Chinese numismatic charm

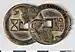
A visual pun using a bat and the "eyes" of two Wu Zhu cash coins.

Chinese marriage charms (Traditional Chinese: 夫婦和合花錢; Simplified Chinese: 夫妇和合花钱; Pinyin: "fū fù hé hé huā qián") are Chinese numismatic charms or amulets that depict scenes of sexual intercourse in various positions. They are known by many other names, including secret play coins (Traditional Chinese: 秘戲錢; Simplified Chinese: 秘戏钱; Pinyin: "mì xì qián"), secret fun coins, hide (evade) the fire (of lust) coins (Traditional Chinese: 避火錢; Simplified Chinese: 避火钱; Pinyin: "bì huǒ qián"), Chinese marriage coins, Chinese love coins, Chinese spring money (Traditional Chinese: 春錢; Simplified Chinese: 春钱; Pinyin: "chūn qián"), Chinese erotic coins, and Chinese wedding coins. They illustrate how the newlywed couple should perform on their wedding night to meet their responsibilities and obligations to produce children. They may depict dates and peanuts symbolising the wish for reproduction, lotus seeds symbolising "continuous births", chestnuts symbolising male offspring, pomegranates symbolising fertility, brans symbolising sons that will be successful, "dragon and phoenix" candles, cypress leaves, qilins, bronze mirrors, shoes, saddles, and other things associated with traditional Chinese weddings.